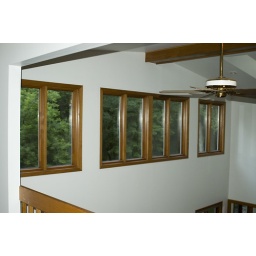
This is the house in foreclosure next door to us